Dichiu–Tirchilești Church

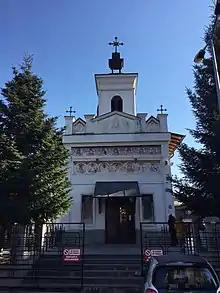
Dichiu–Tirchilești Church

The Dichiu–Tirchilești Church is a Romanian Orthodox church located at 72 Icoanei Street in Bucharest, Romania. It is dedicated to Saint Nicholas.